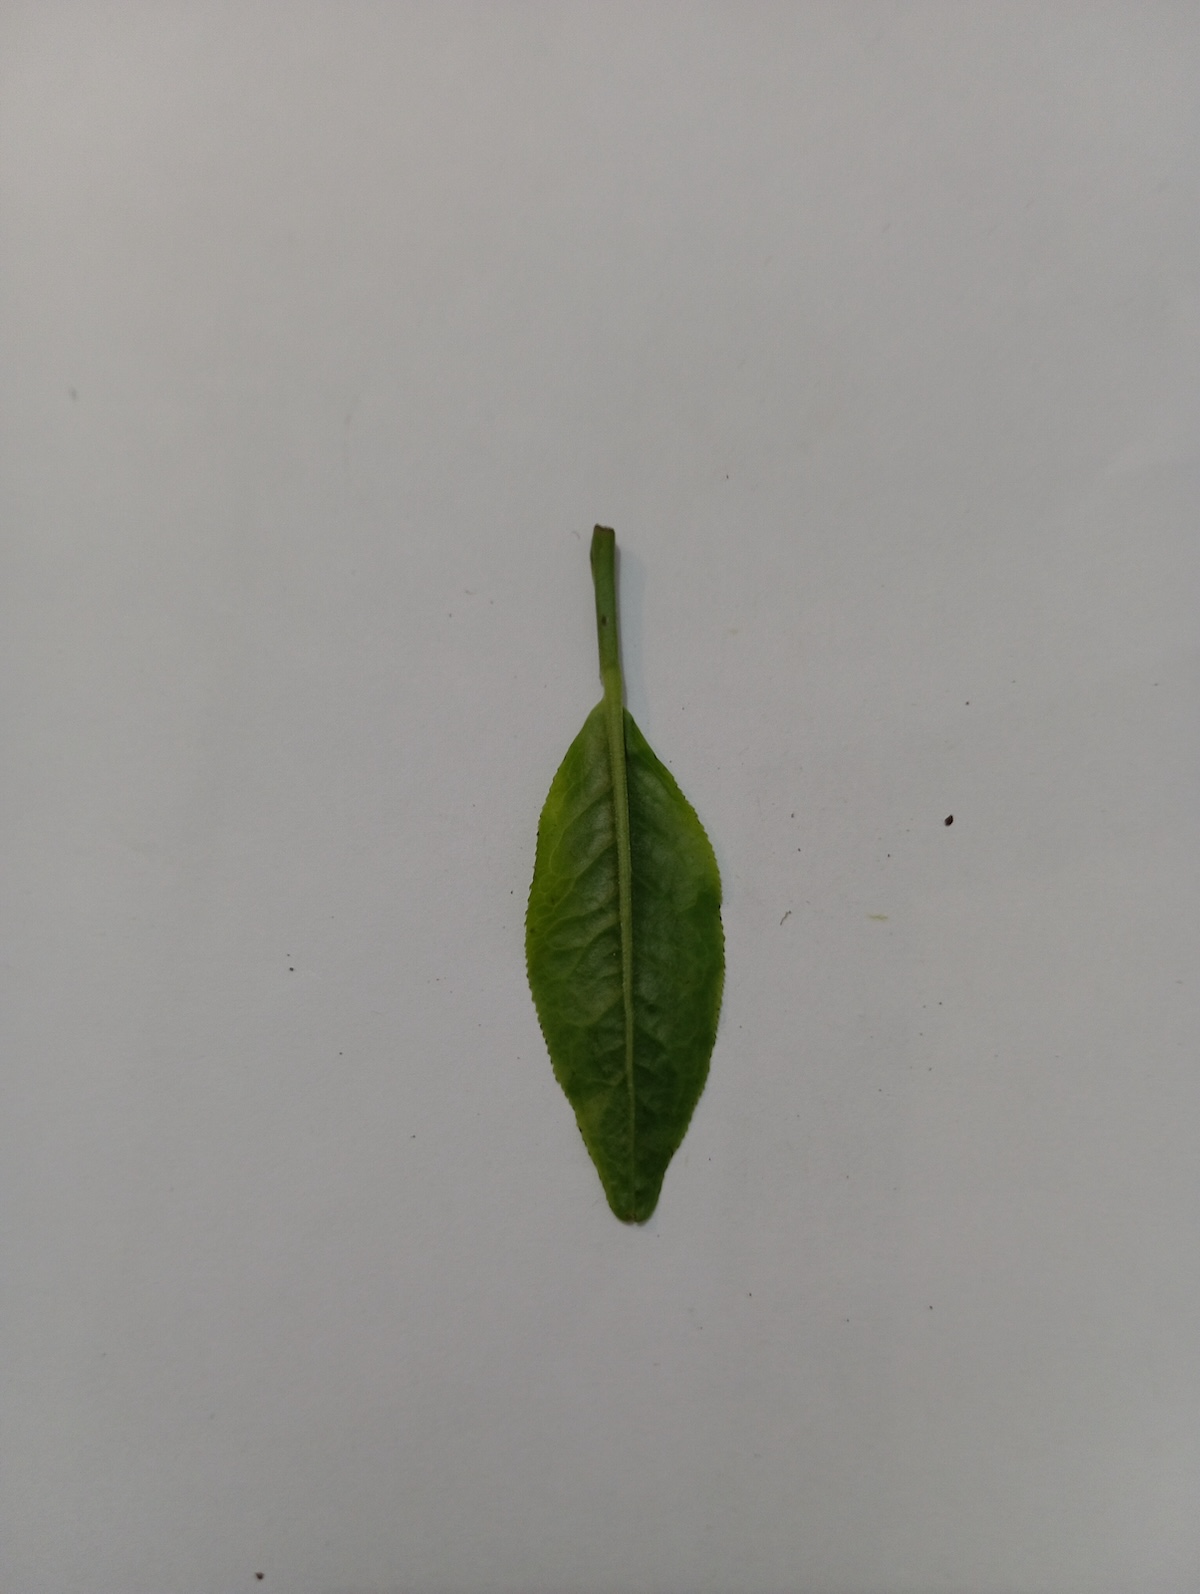
Label: Healthy leaf